United Nations Security Council Resolution 1702

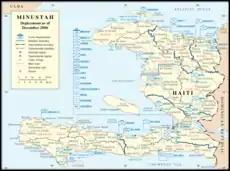
Deployment of MINUSTAH in Haiti (2006)

United Nations Security Council Resolution 1702, adopted unanimously on August 15, 2006, after recalling resolutions 1542 (2004), 1576 (2004), 1608 (2005) and 1658 (2006) on the situation in Haiti, the Council extended the mandate of the United Nations Stabilisation Mission in Haiti (MINUSTAH) until February 15, 2007.